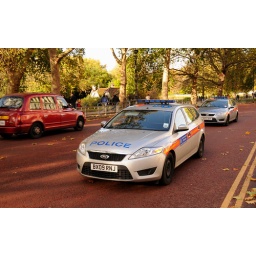
Police dog estate cars in Horse Guards Road.